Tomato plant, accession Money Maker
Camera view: horizontal (90 deg, fisheye); turntable rotation: 210 degrees
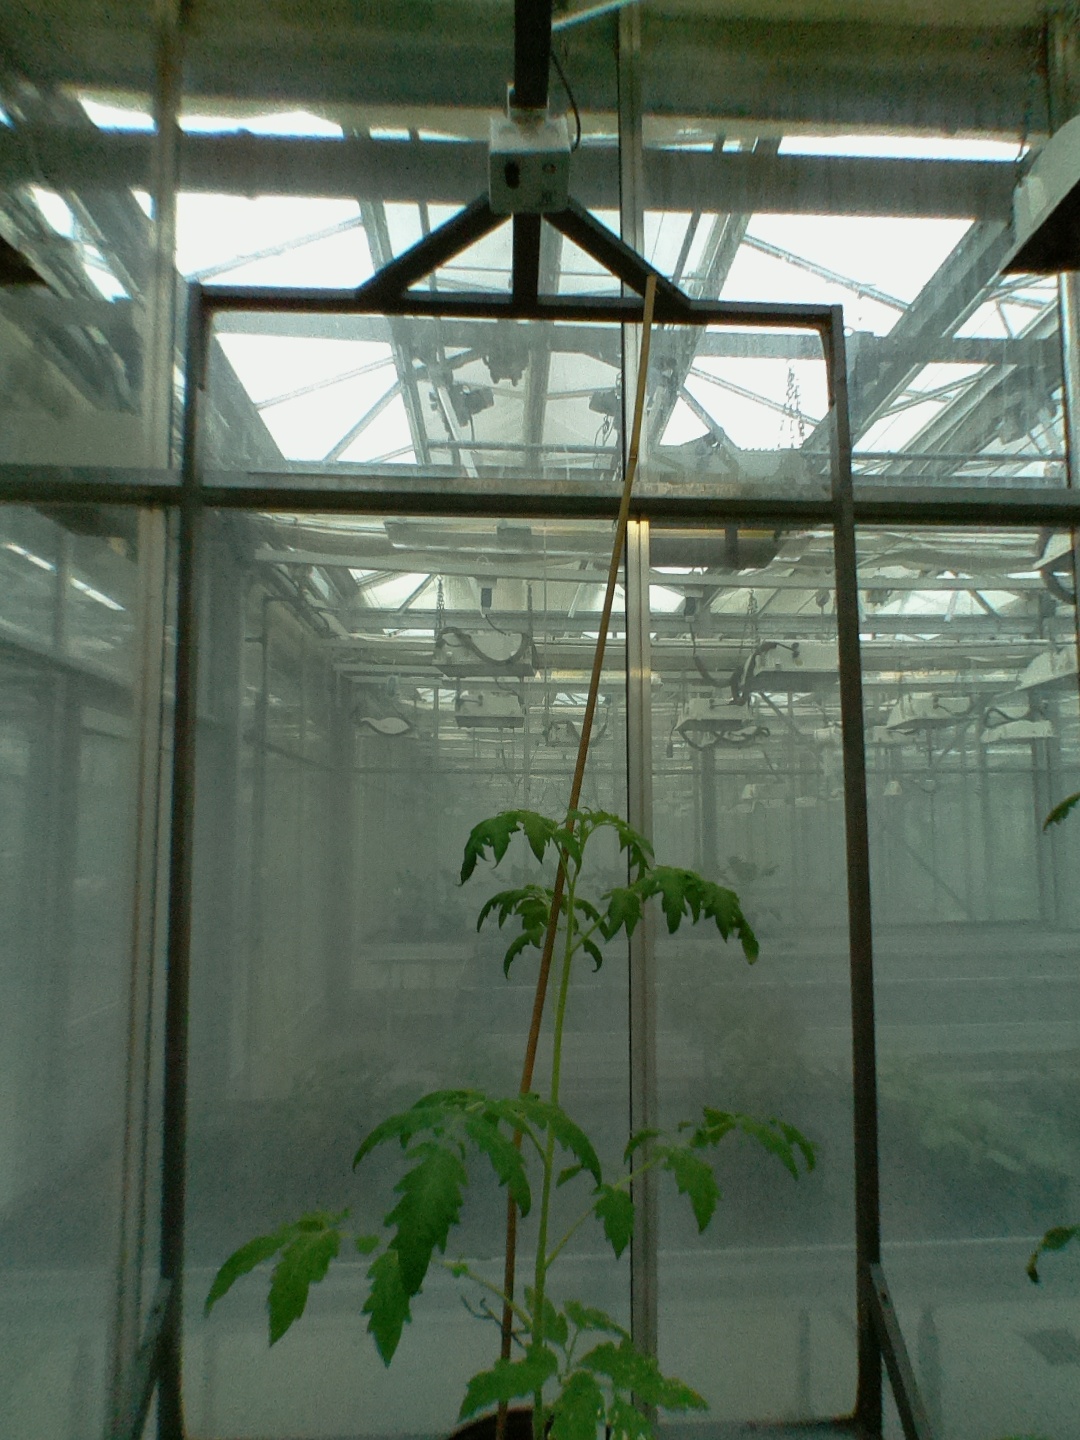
BBCH growth stage 14: 8 of true leaves visible